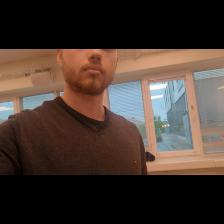
Label: Human